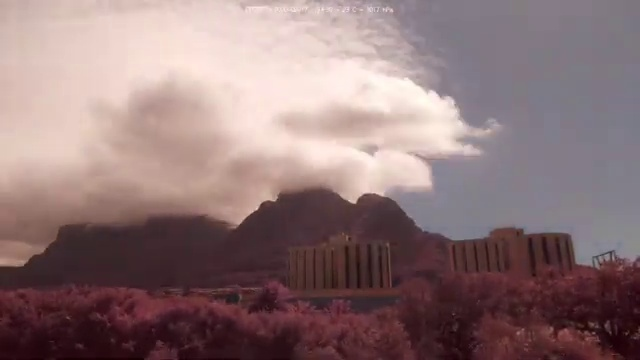
Fire: no
Smoke: no